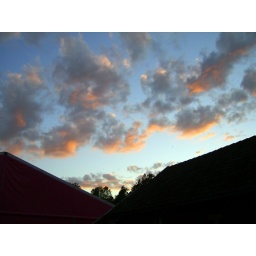
pink clouds over the pink tent